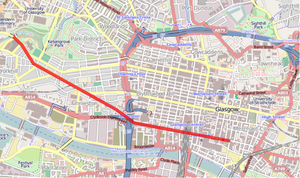
Argyle Street est une rue du centre ville de Glasgow.